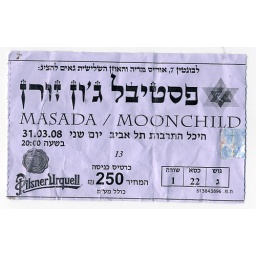
AAAHHHHH Craziest show ever - Best seats in the house